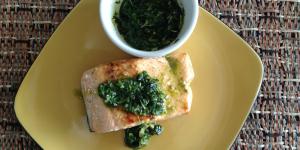
salmon al pesto